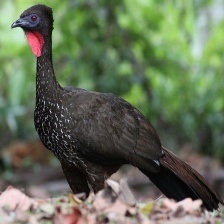
Species: BAND TAILED GUAN
Scientific name: PENELOPE ARGYROTIS